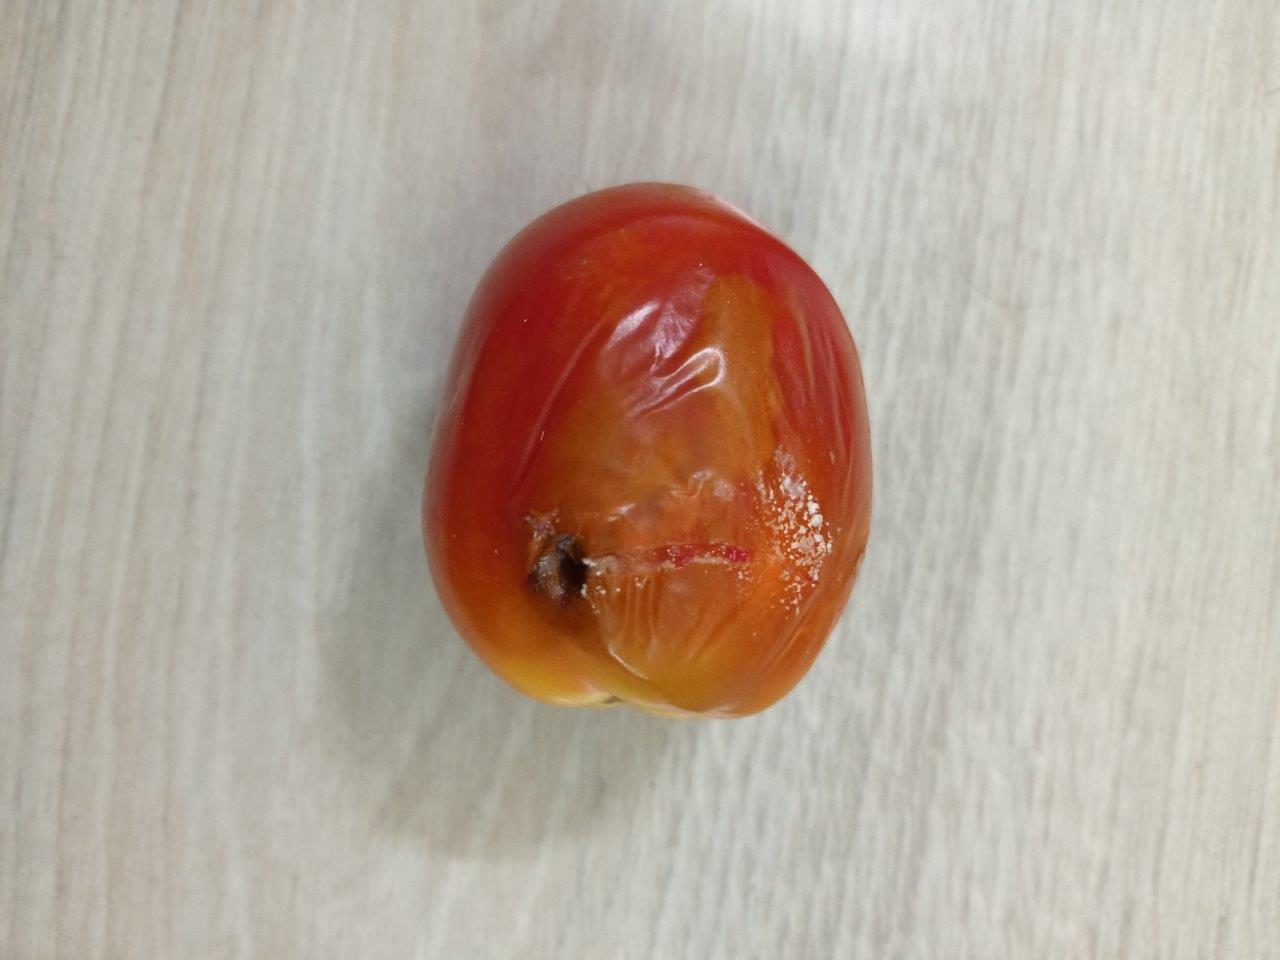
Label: Rotten